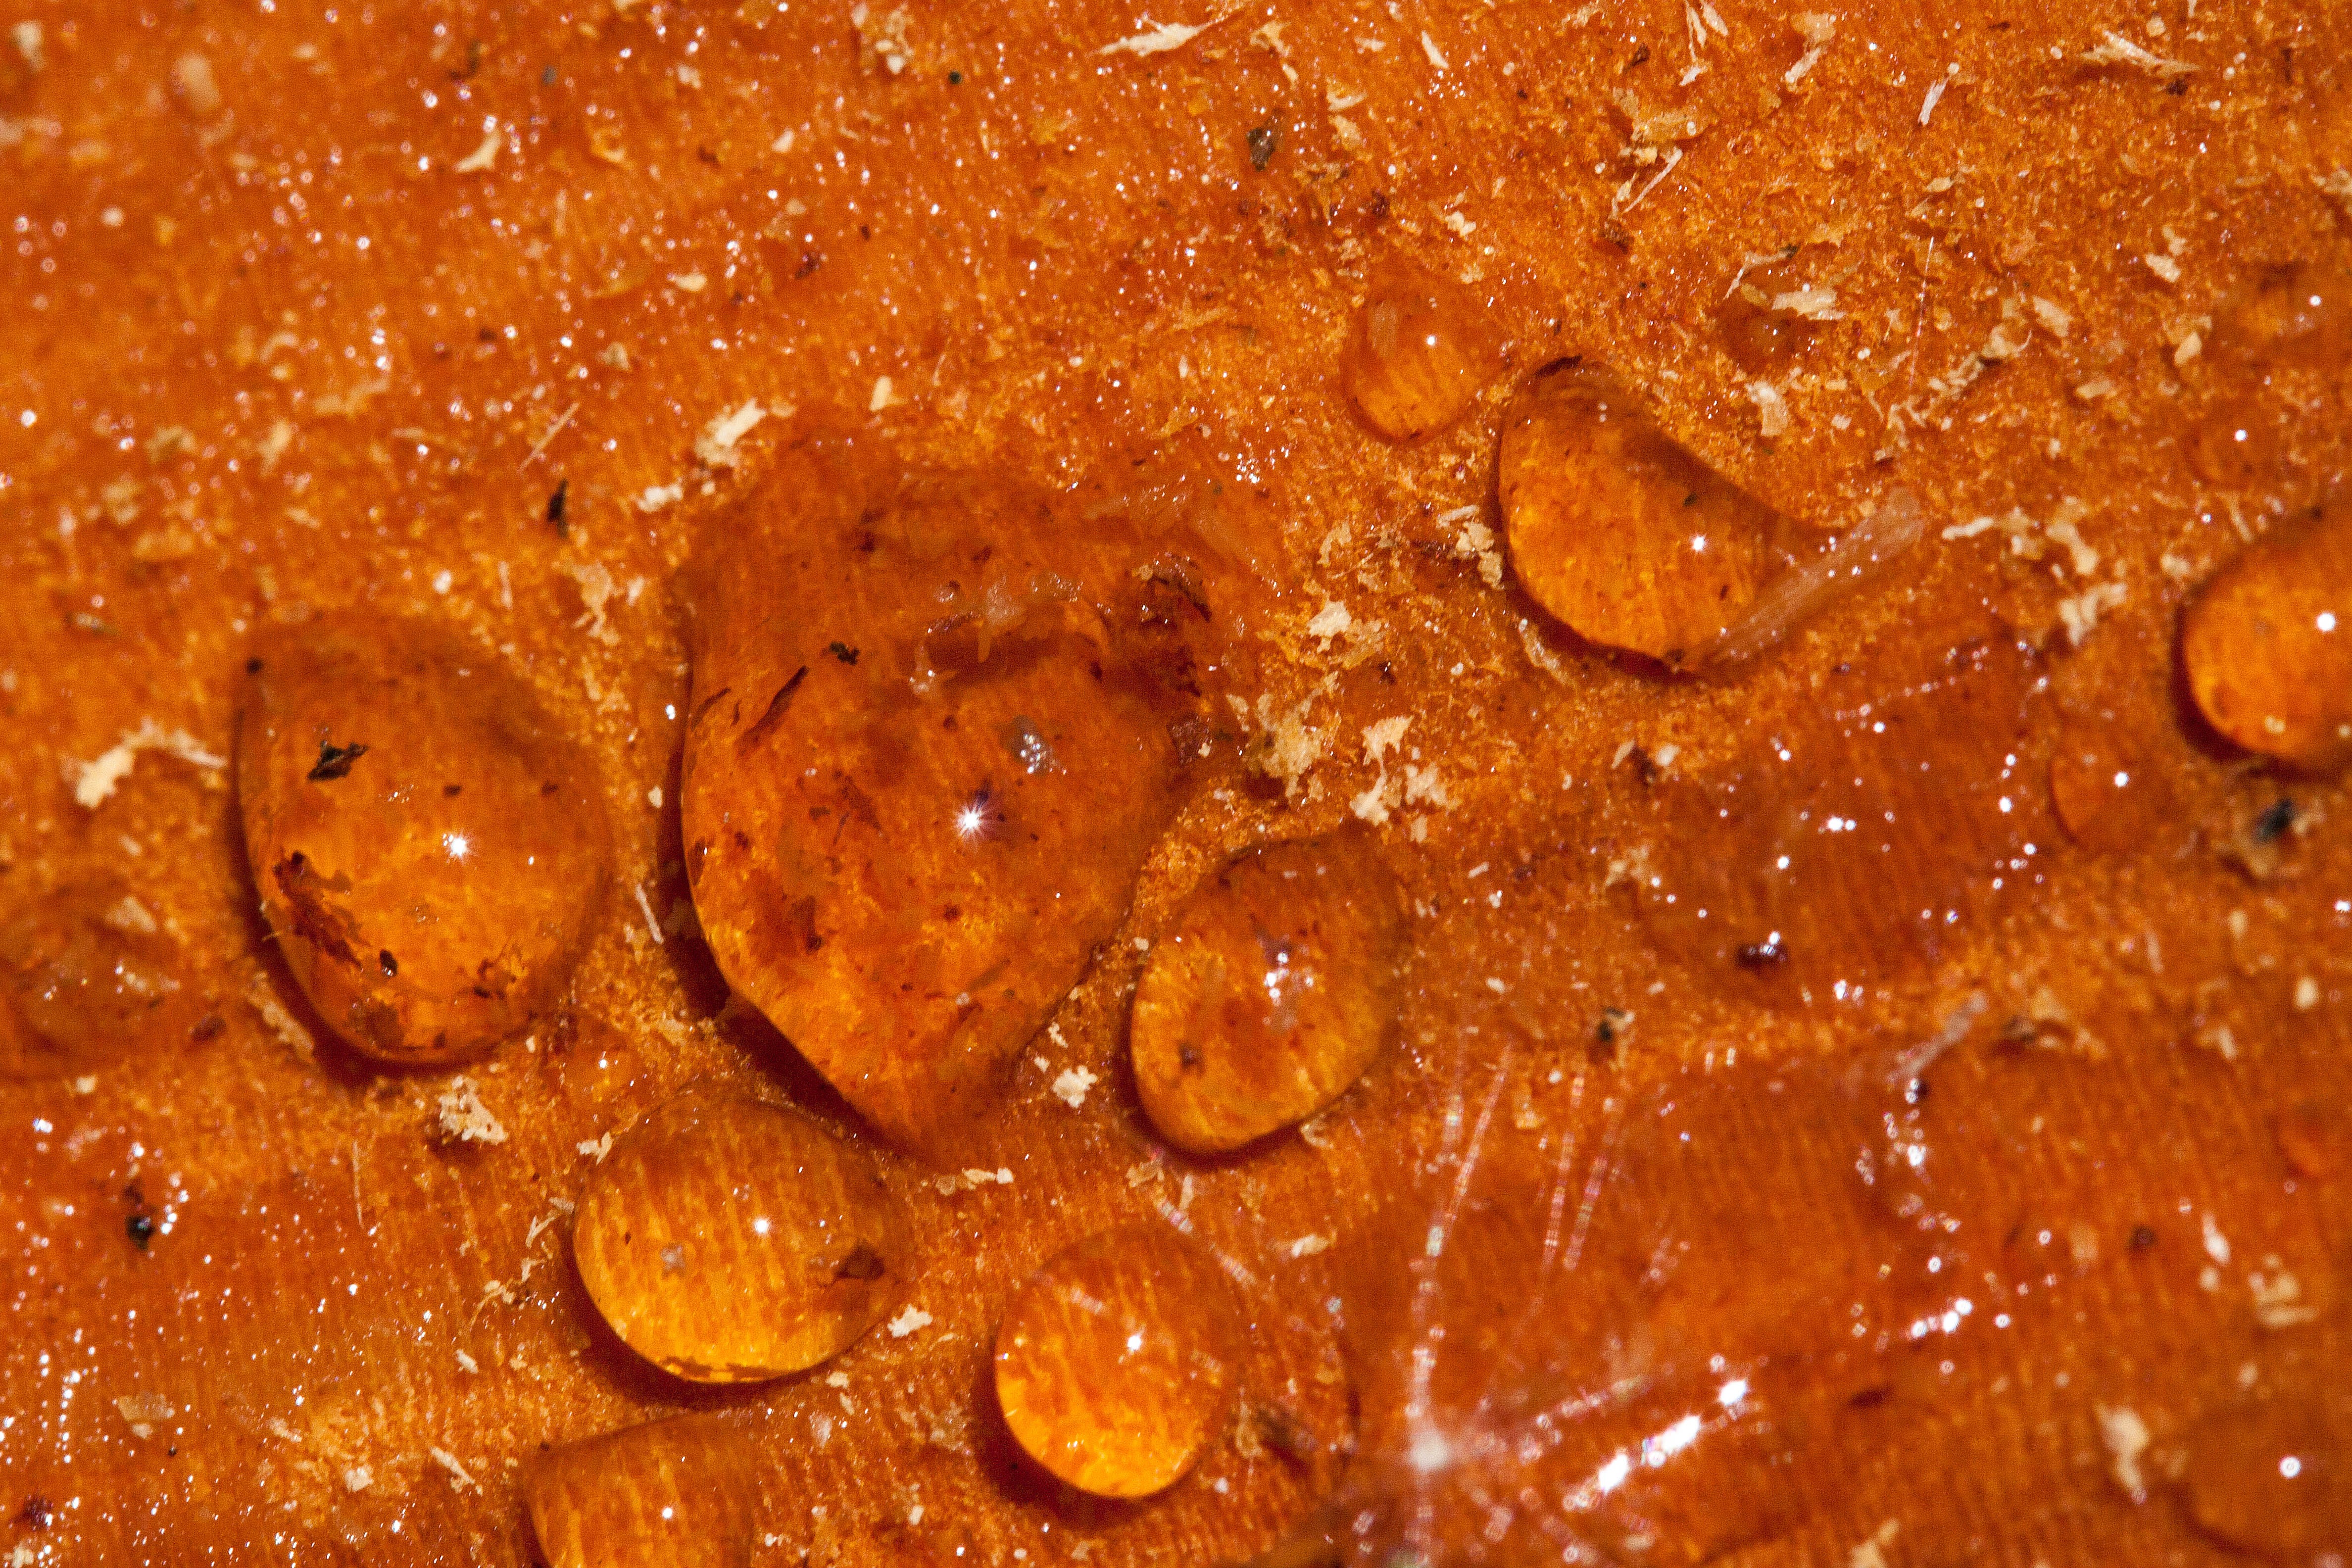
wood, food, produce, yellow, close, dessert, deciduous tree, tribe, gold, bitumen, resin, baked goods, wound, tree pruning, resin discharge, harz exit, lebendharzung, snack food, spring cut